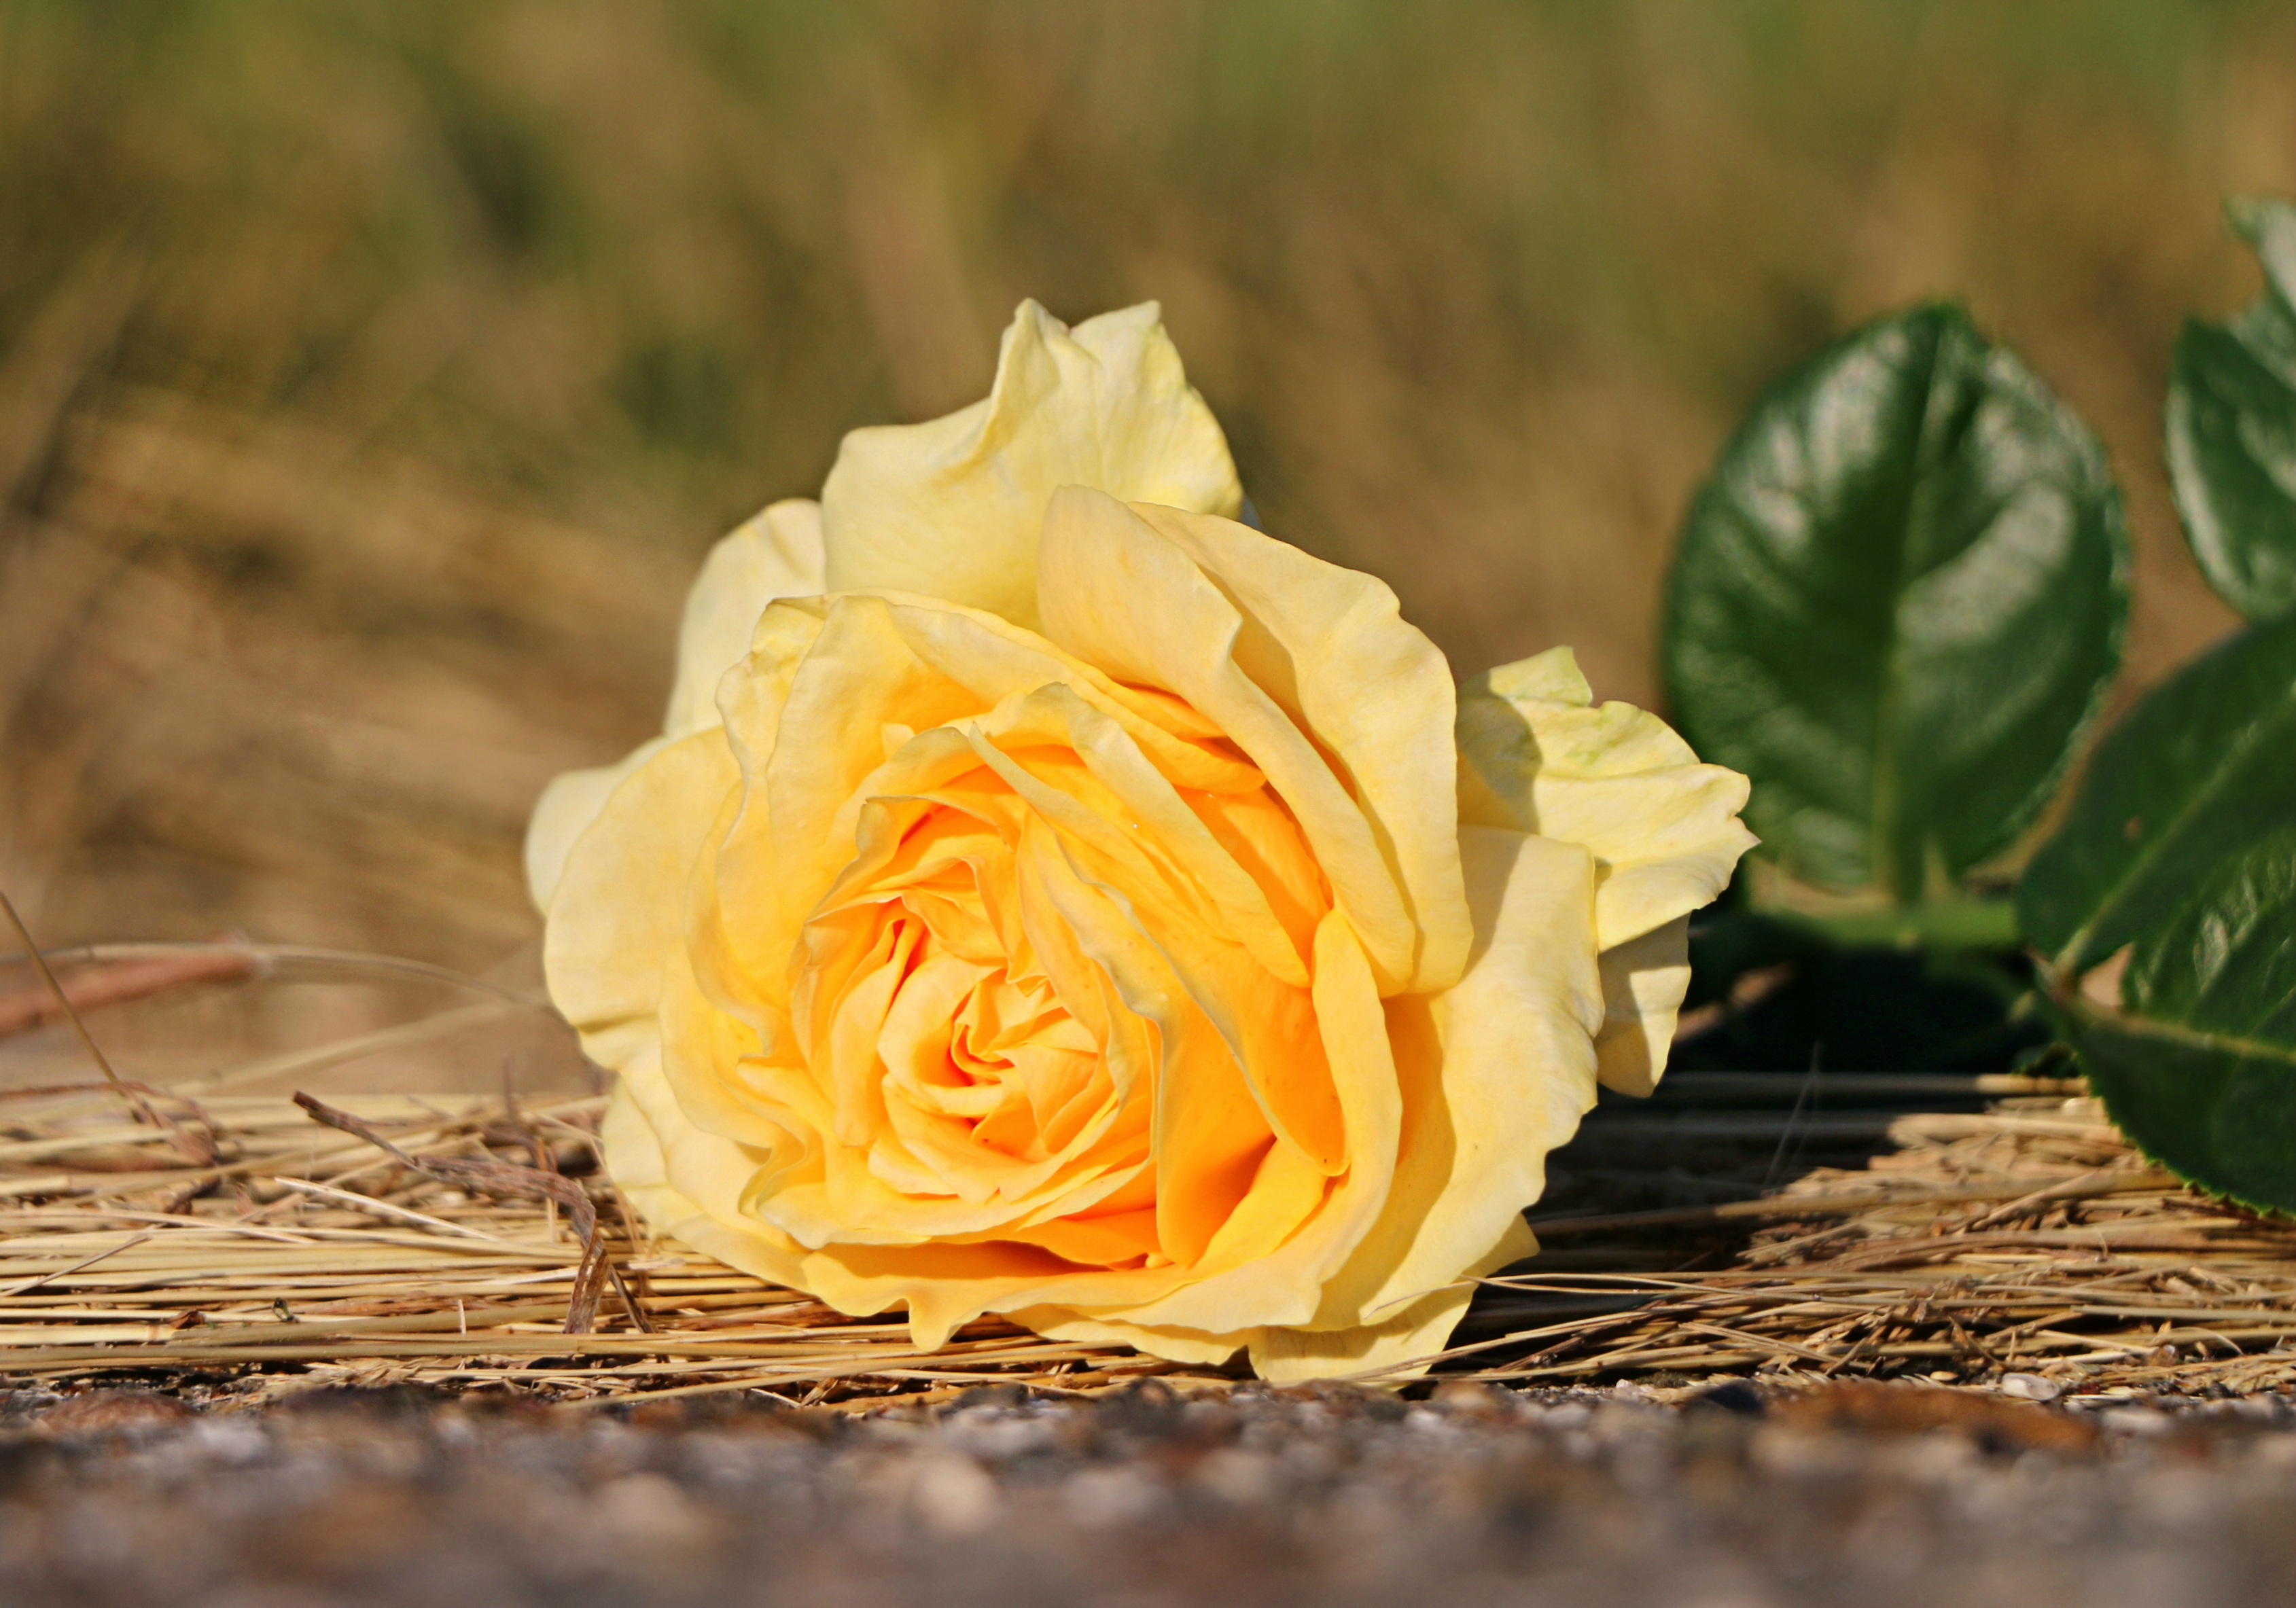
plant, hay, flower, petal, asphalt, rose, yellow, closeup, flora, close up, one, bud, dropped, macro photography, flowering plant, garden roses, rose family, the lone, flower bouquet, plant stem, land plant, austrian briar